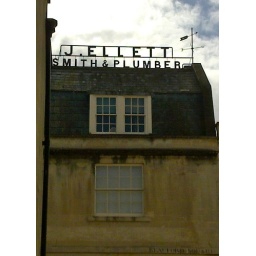
On a rooftop in Beauford Square, Bath. The building &amp;quot;The Forge&amp;quot; is home to a hairdressers.